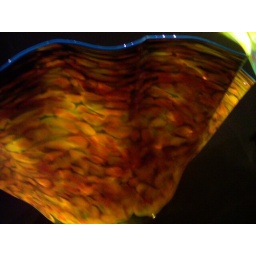
I love the mottled, moving colors in the bowl and the crisp, sharp blue rim.